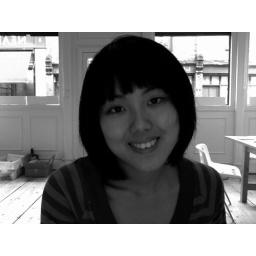
the day after i attacked my bangs over the bathroom sink